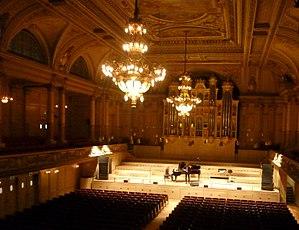
Jean Victor Arthur Guillou, né le 18 avril 1930 à Angers et mort le 26 janvier 2019 à Paris, est un organiste, pianiste, compositeur et improvisateur français.